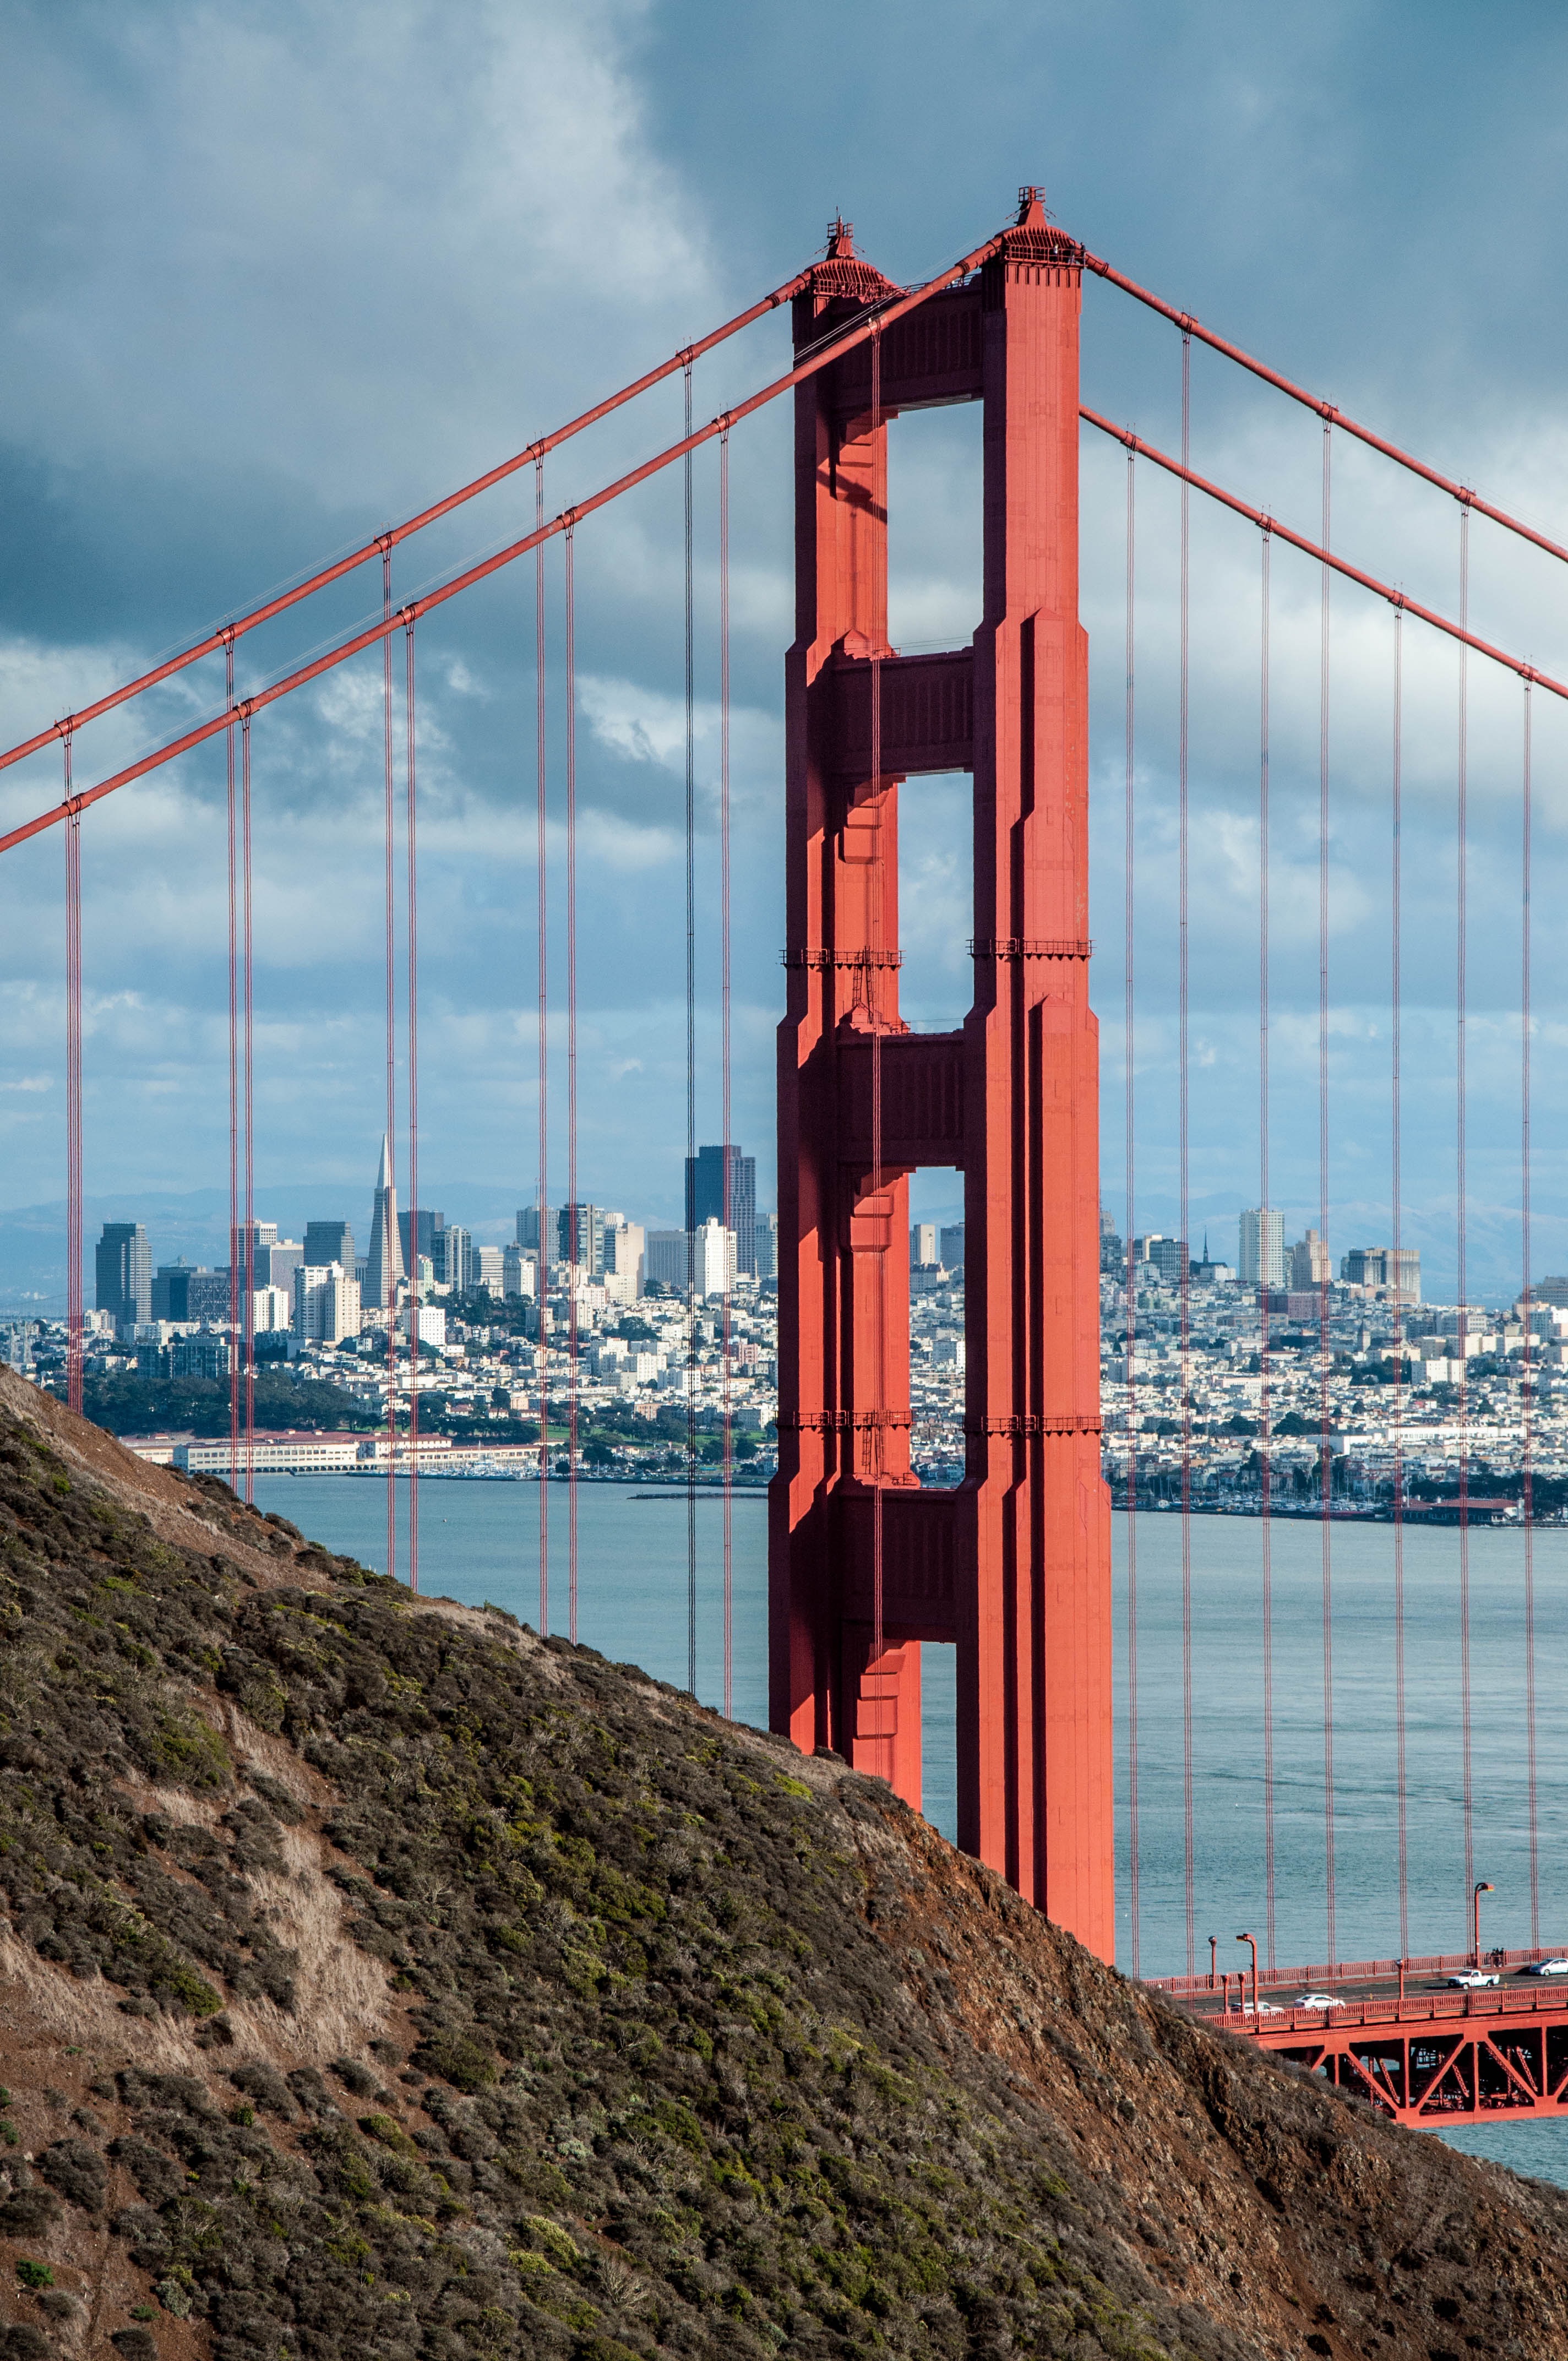
sea, coast, ocean, architecture, bridge, transport, vehicle, tower, landmark, facade, tower block, urban area